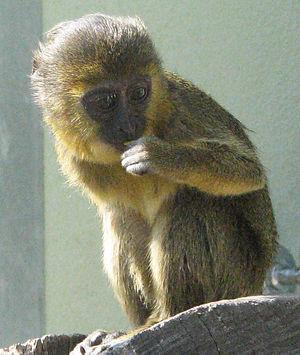
Petit cercopithèque à tête de hibou (Cercopithecus hamlyni) âgé de 5 mois.
Cercopithecus hamlyni ou cercopithèque à tête de hibou ou encore cercopithèque de Hamlyn est un singe arboricole diurne dont l'aire de répartition est mal connue mais semble chevaucher l'équateur aux frontières du Rwanda et de la République démocratique du Congo, probablement aussi au Burundi et en Ouganda.